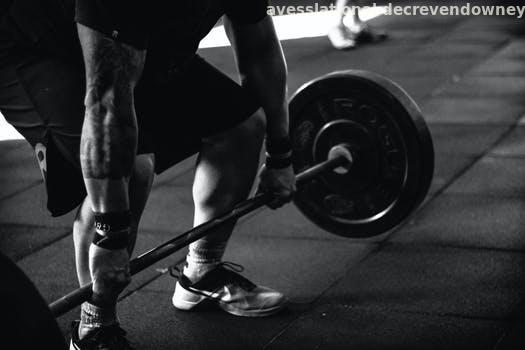
Label: Watermark